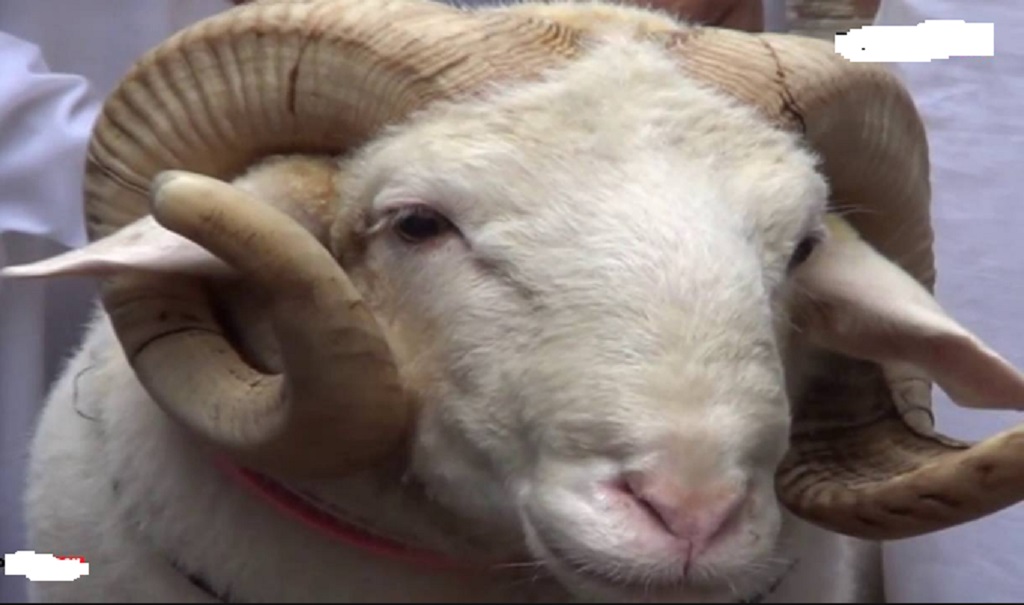
Label: pain